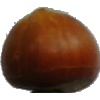
Label: Nut Forest 1